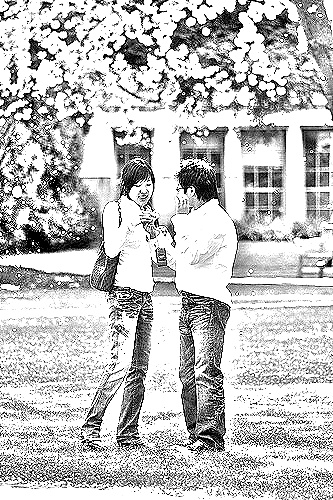
Portrait style: Sketch Portrait